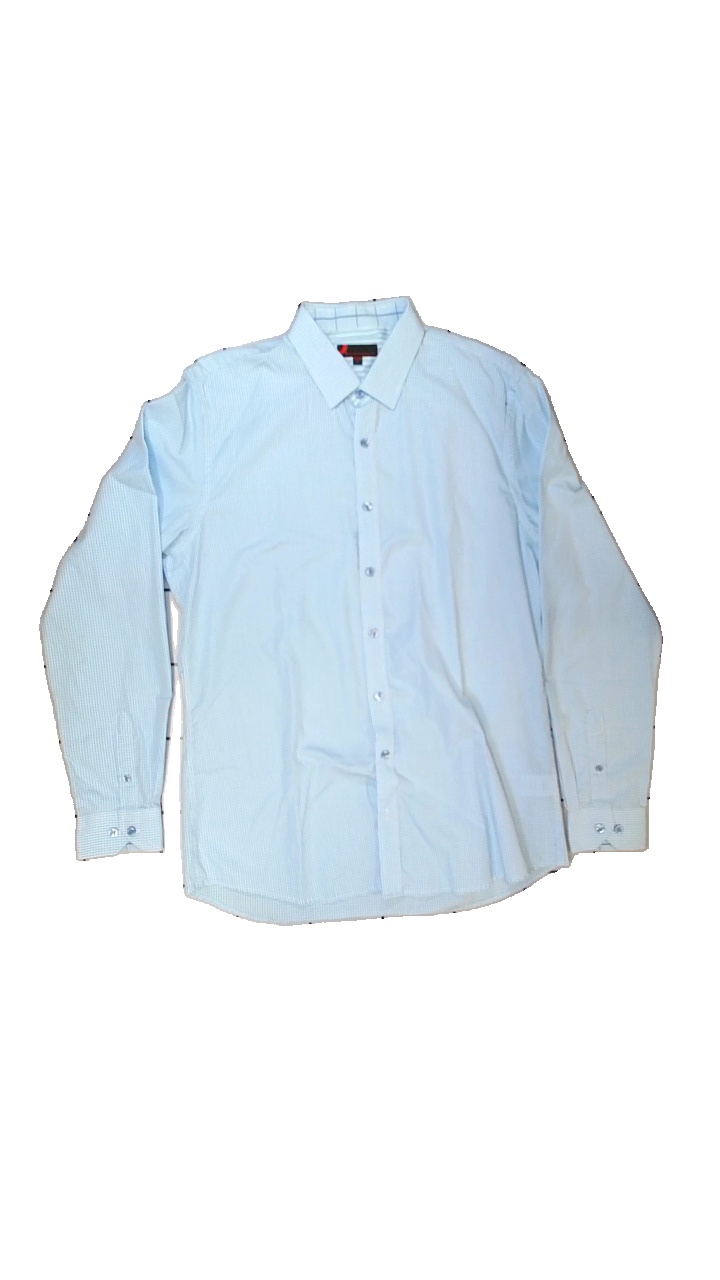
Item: Shirt (Men)
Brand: Dressman
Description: Checkered mens shirt
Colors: Blue, White
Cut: Regular
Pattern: Checkered print
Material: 100% cotton
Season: All
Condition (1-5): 5
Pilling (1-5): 5
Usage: Reuse
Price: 100-150